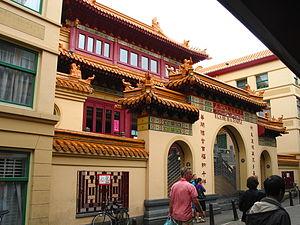
La Zeedijk est une rue d'Amsterdam.